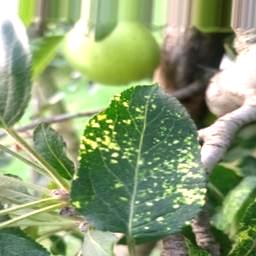
Label: Apple_Mosaic